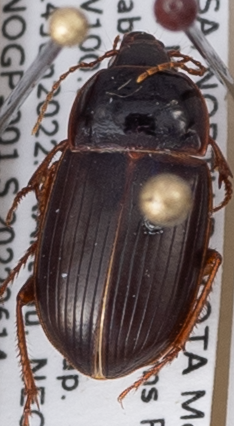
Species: Amara obesa
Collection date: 2022-06-14
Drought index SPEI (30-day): -0.17
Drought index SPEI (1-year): -0.17
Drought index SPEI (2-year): -1.45